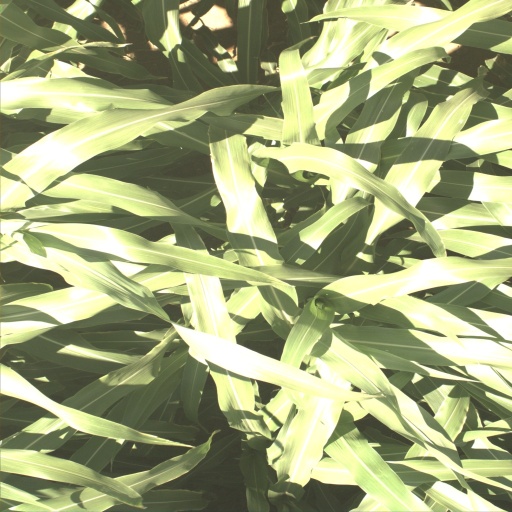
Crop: sorghum